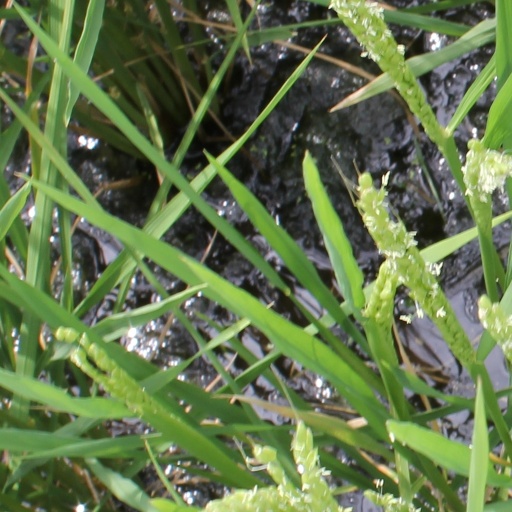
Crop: rice